Massachusetts House of Representatives' 10th Plymouth district

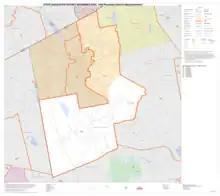
Map of Massachusetts House of Representatives' 10th Plymouth district, based on the 2010 United States census.

Massachusetts House of Representatives' 10th Plymouth district in the United States is one of 160 legislative districts included in the lower house of the Massachusetts General Court. It covers part of Plymouth County. Democrat Michelle DuBois of Brockton has represented the district since 2015.